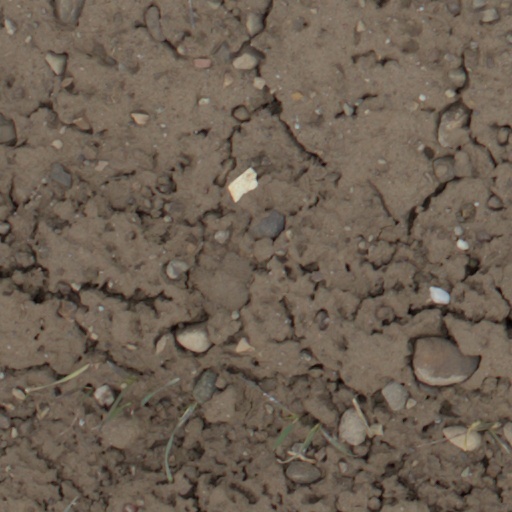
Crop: wheat